Arseniy Yatsenyuk

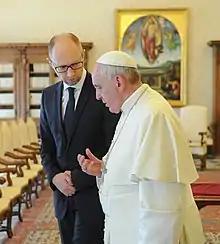
Pope Francis and Arseniy Yatsenyuk

In January 2015, Yatsenyuk appeared on the German television channel ARD for an interview with Pinar Atalay. The interview's live translation contained a controversial statement that was immediately picked up by Russian media and later spread to other media outlets. The statement typically featured was a variation of "All of us still clearly remember the Soviet Union invading Ukraine and Germany. And nobody has the right to rewrite the results of the Second World War. And that is exactly what Russia's President Putin is trying to do." Implying that Yatsenyuk said that it was the USSR who started the war against Germany and not the other way around, this later turned out to be a misrepresentation meant to further the Russian political objectives in Ukraine. The actual statement by Yatsenyuk was "Russian aggression against Ukraine is an encroachment on the world order. We all remember well the Soviet invasion both in Ukraine, including, and in Germany. It must be avoided. Nobody is allowed to rewrite the results of the Second World War." Referring the post World War 2 soviet occupation of both Ukraine and East Germany and attempting to draw the parallels between the actions done by Soviets during that period to the present Russian aggression. This was clarified by Ukrainian officials and Yatsenyuk himself.